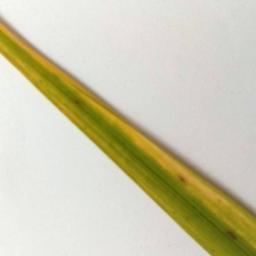
Label: Rice___Brown_Spot